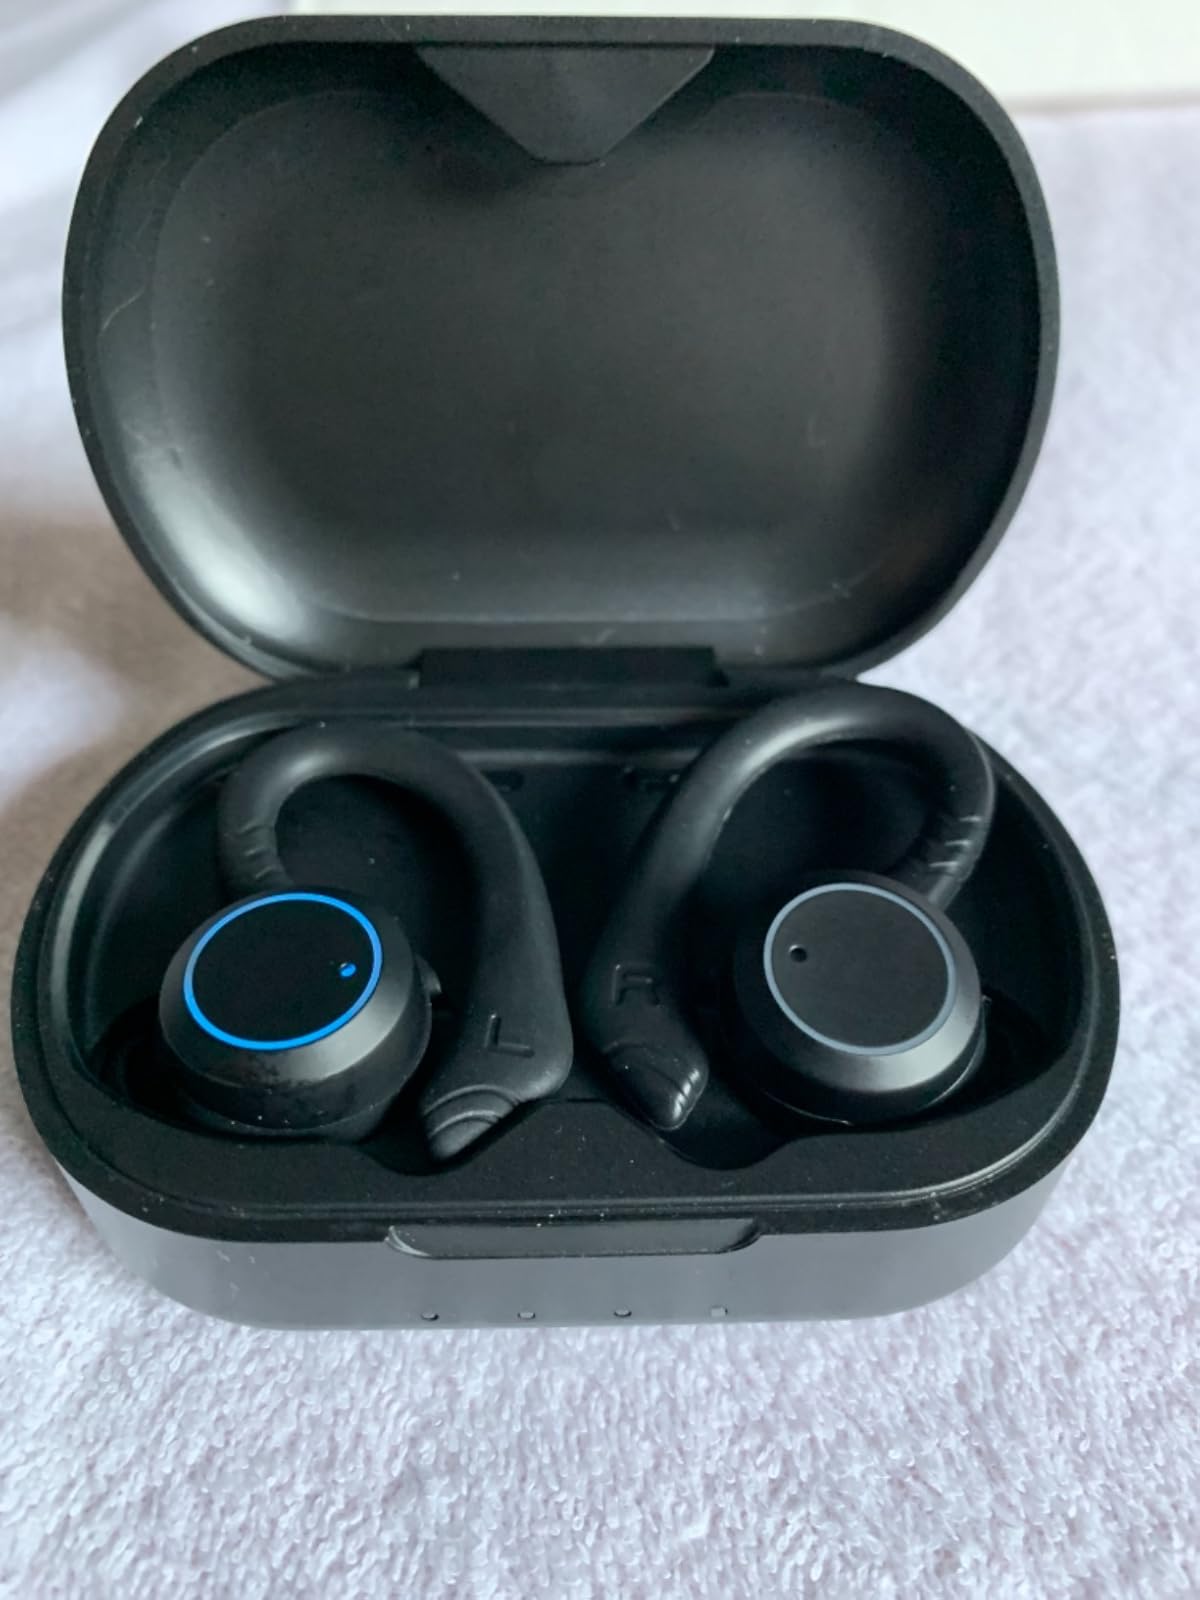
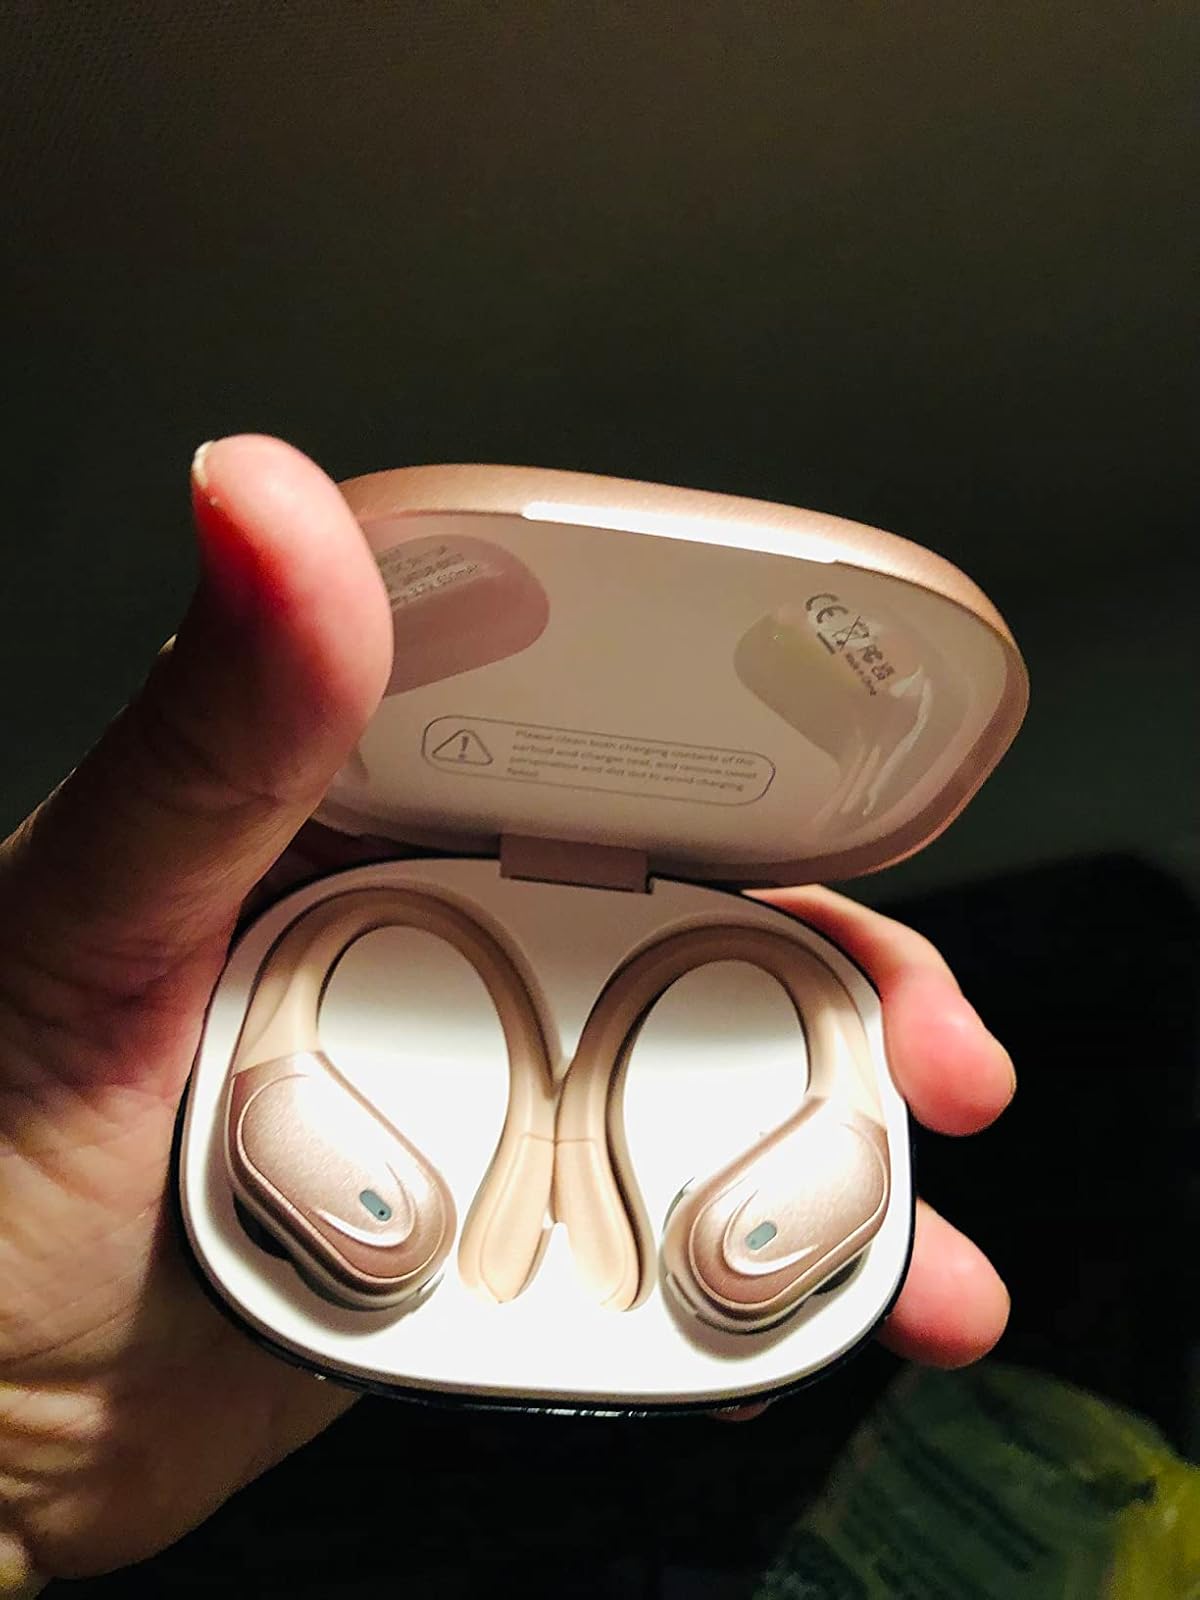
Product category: earbuds
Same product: no